Stephen Collins (politician)

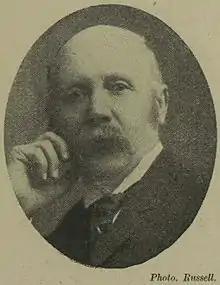
Stephen Collins (published in the "Illustrated London News)"

Sir Stephen Collins (9 October 1847 – 12 March 1925) was a British Liberal Party politician.